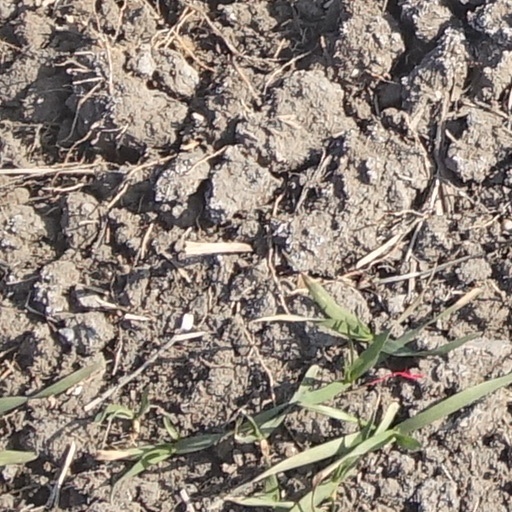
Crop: wheat